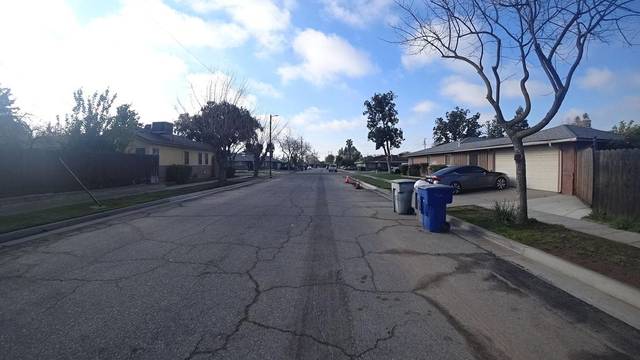
Region: Colombia
Coordinates: 36.774, -119.824